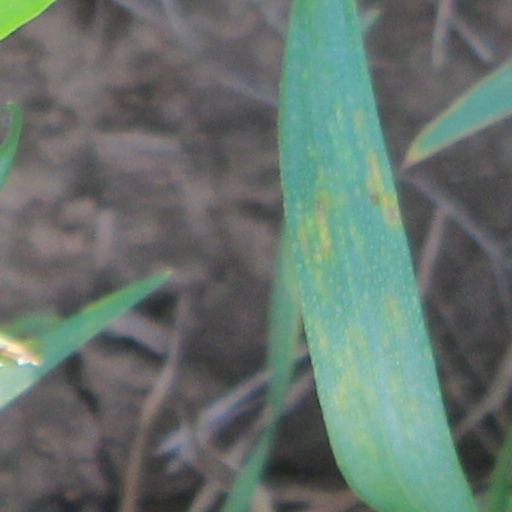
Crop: wheat